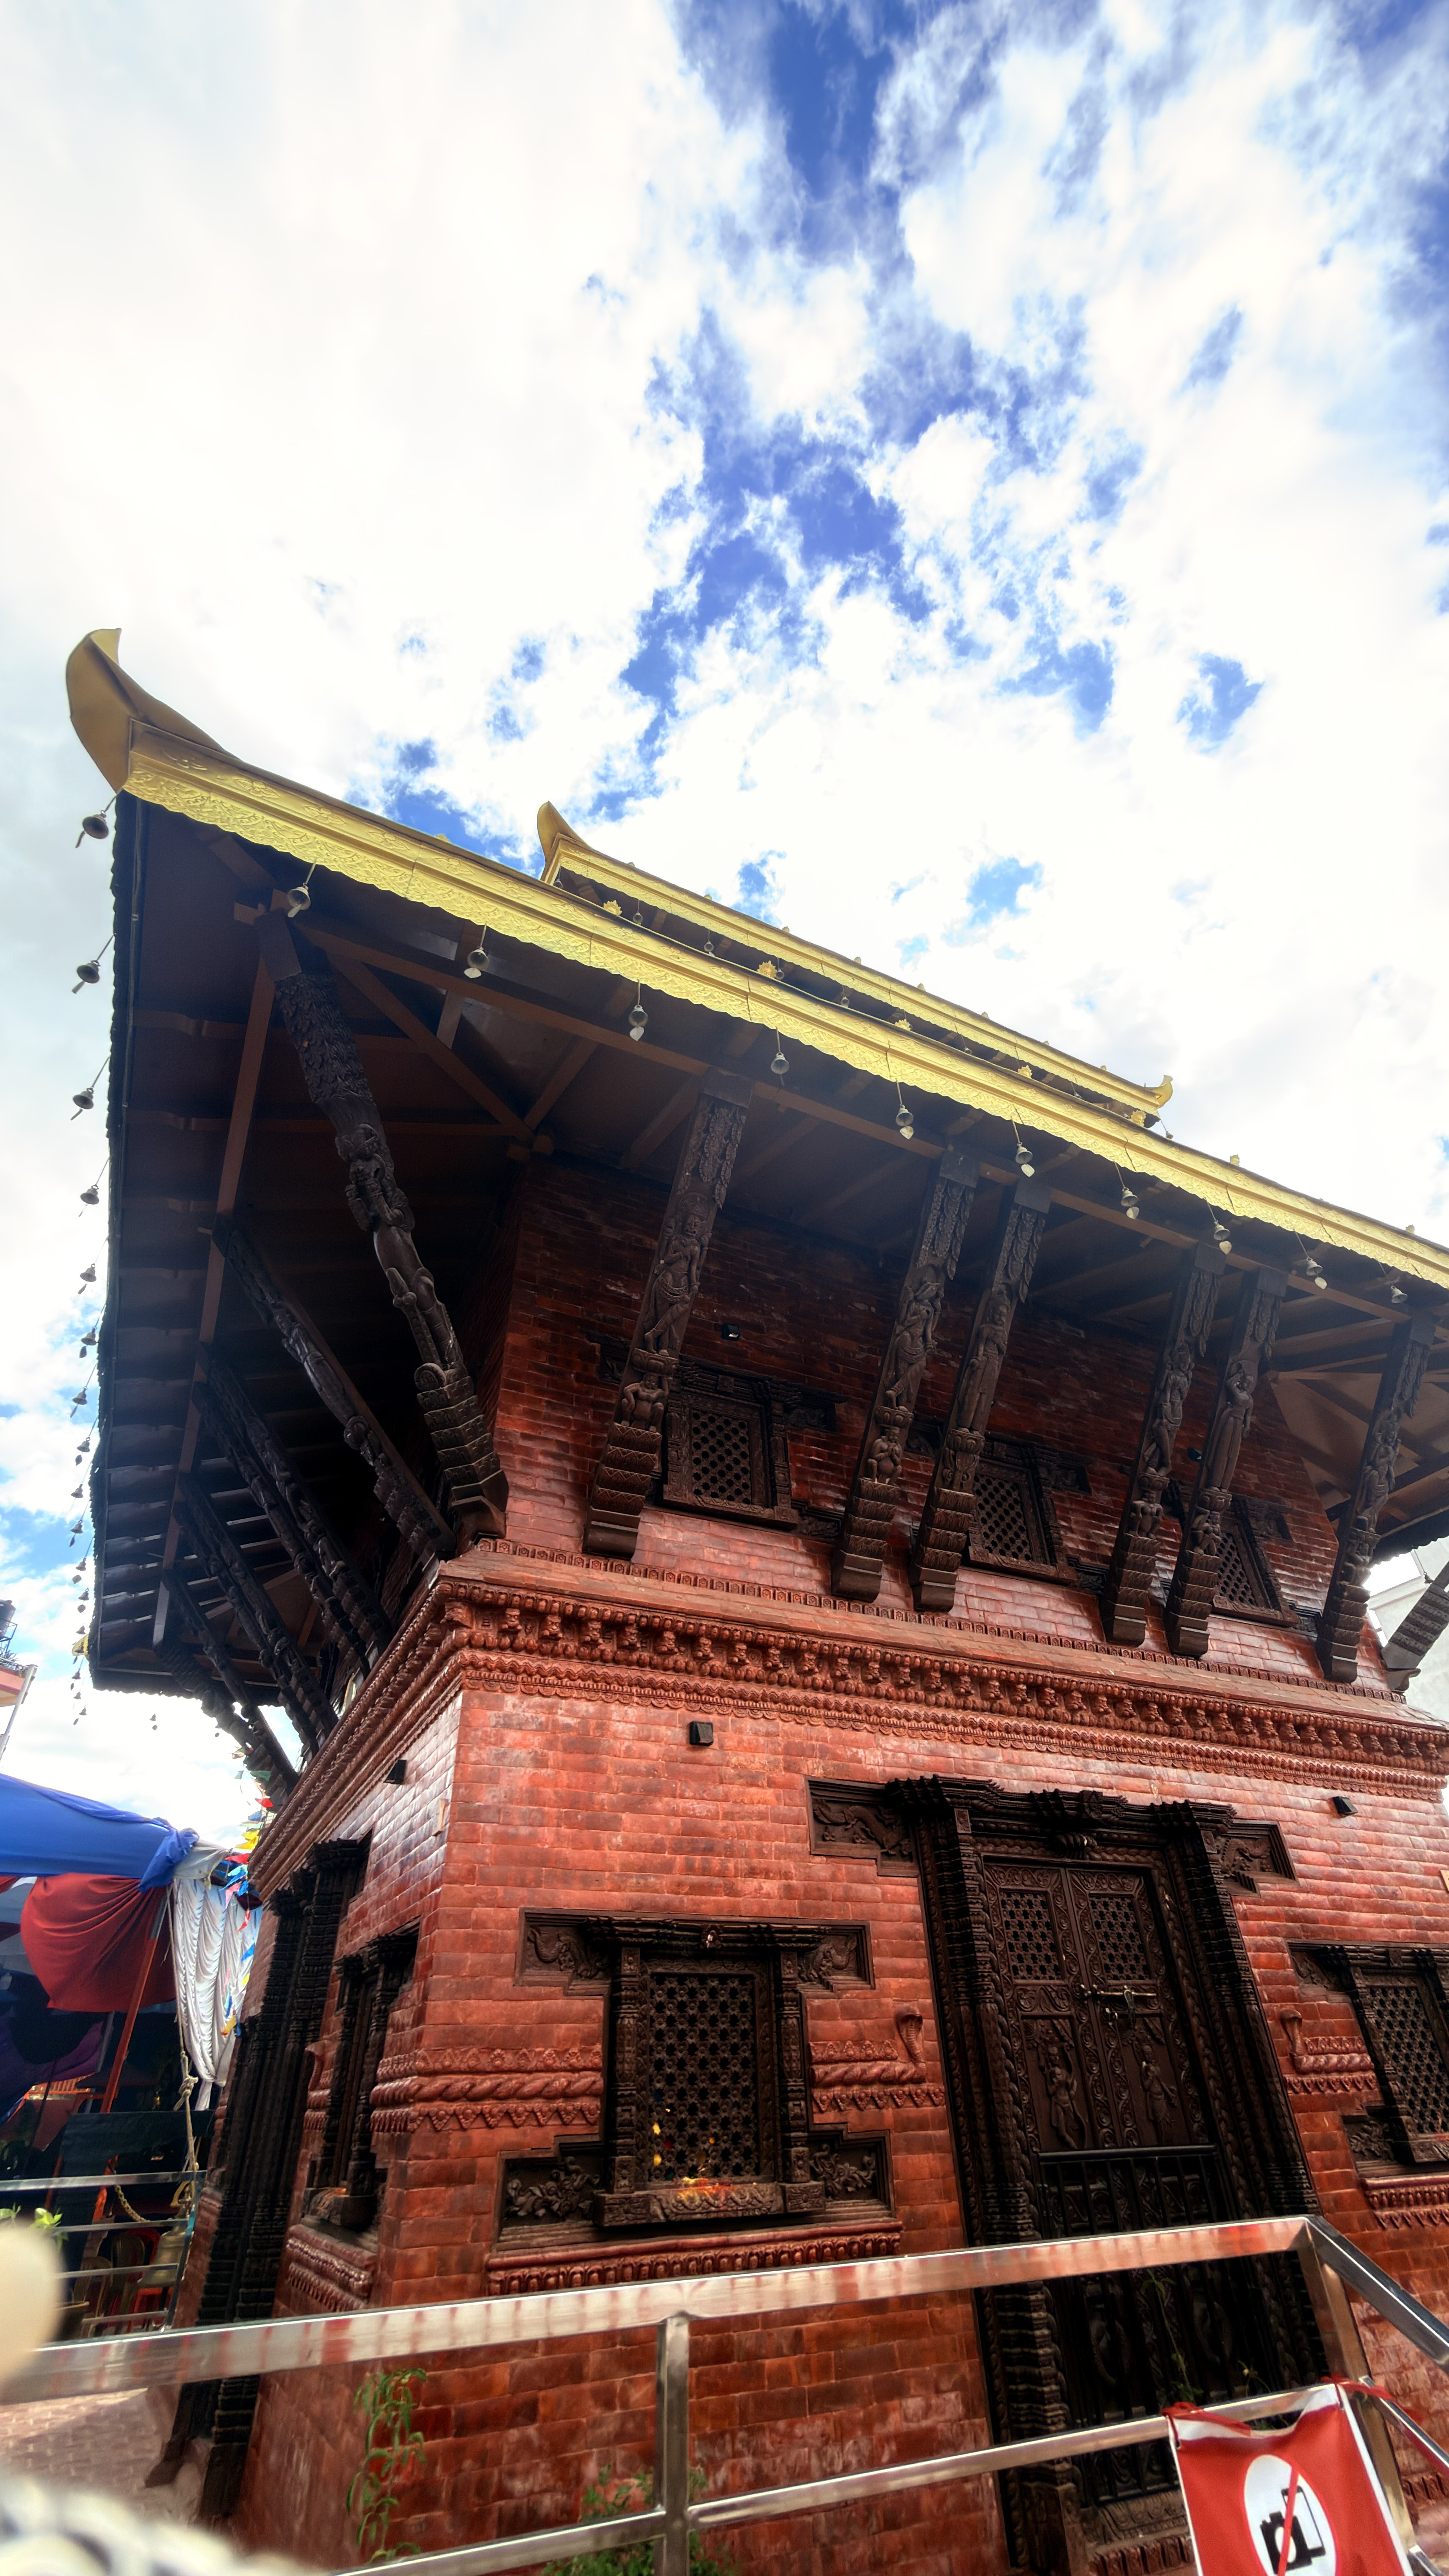
Heritage site: Nageshwor_Dham_Temple